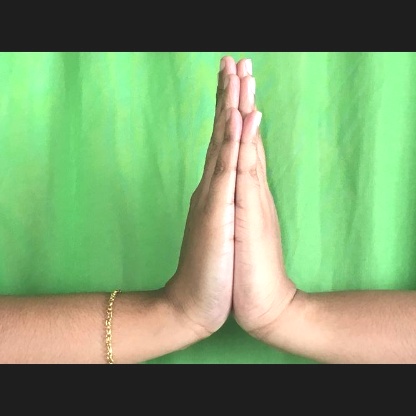
Mudra: Anjali